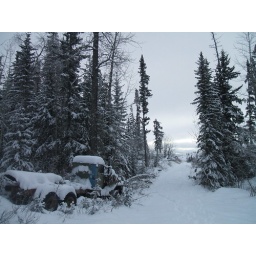
truck in the forest